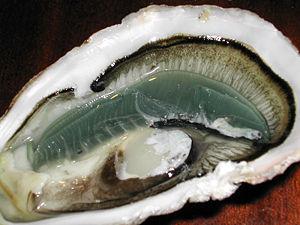
Les bivalves sont une classe de mollusques d'eau douce et d'eau de mer, nommée également Pelecypoda ou Lamellibranchia. Cette classe comprend notamment les palourdes, les huîtres, les moules, les pétoncles et de nombreuses autres familles de coquillages. Leur corps aplati latéralement est recouvert d'une coquille constituée de deux parties distinctes et plus ou moins symétriques. Elles sont reliées l'une à l'autre et peuvent s'ouvrir ou se refermer. La majorité se nourrissent en filtrant l'eau, et n'ont pas de tête ou de radula. Les branchies, appelées cténidies, outre leur rôle dans la respiration, captent les substances nutritives contenues dans l'eau et ont ainsi un rôle important dans l'alimentation. La plupart des bivalves s'enfouissent dans les sédiments des fonds marins, où ils sont à l'abri des prédateurs. D'autres vivent sur le fond marin, ou se fixent sur des rochers ou autres surfaces dures. Quelques-uns peuvent percer des éléments en bois, en argile ou en pierre pour vivre à l'intérieur de ces matériaux. Enfin, certains bivalves comme les pétoncles peuvent nager.